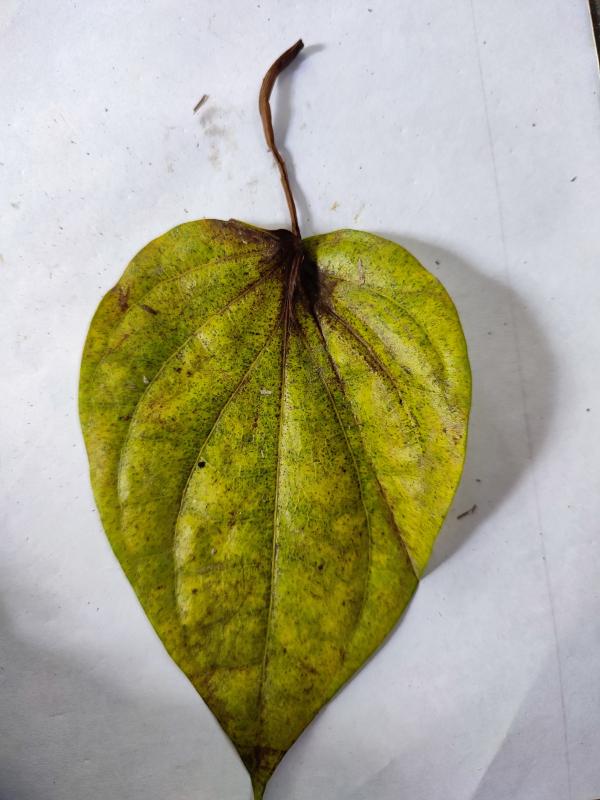
Label: Dried_Leaf